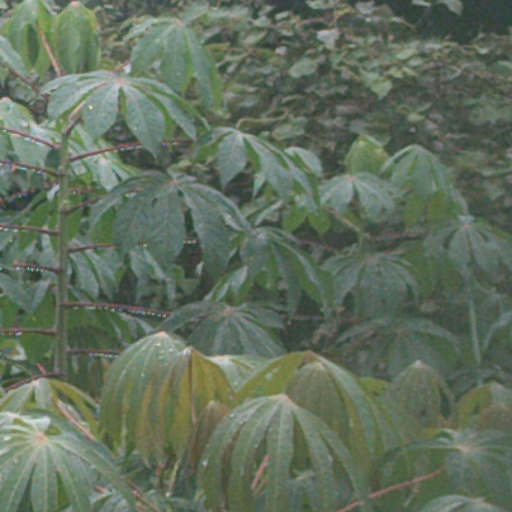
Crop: cassava